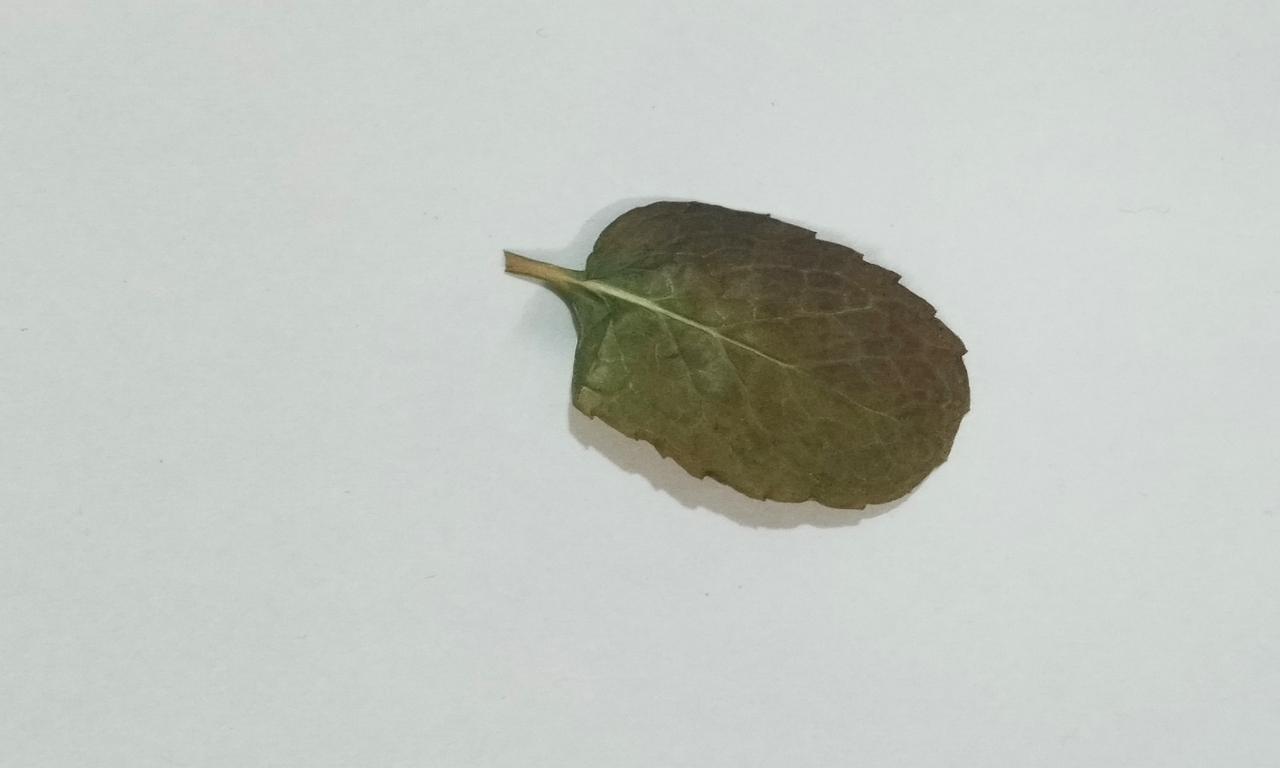
Label: Dried